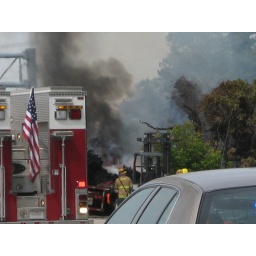
Life in the big city...Front row seat to a burning truck on the highway in MD....